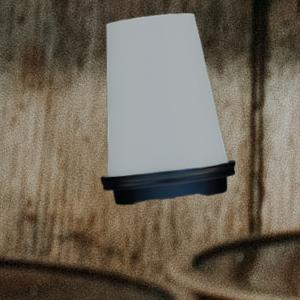
Label: cups